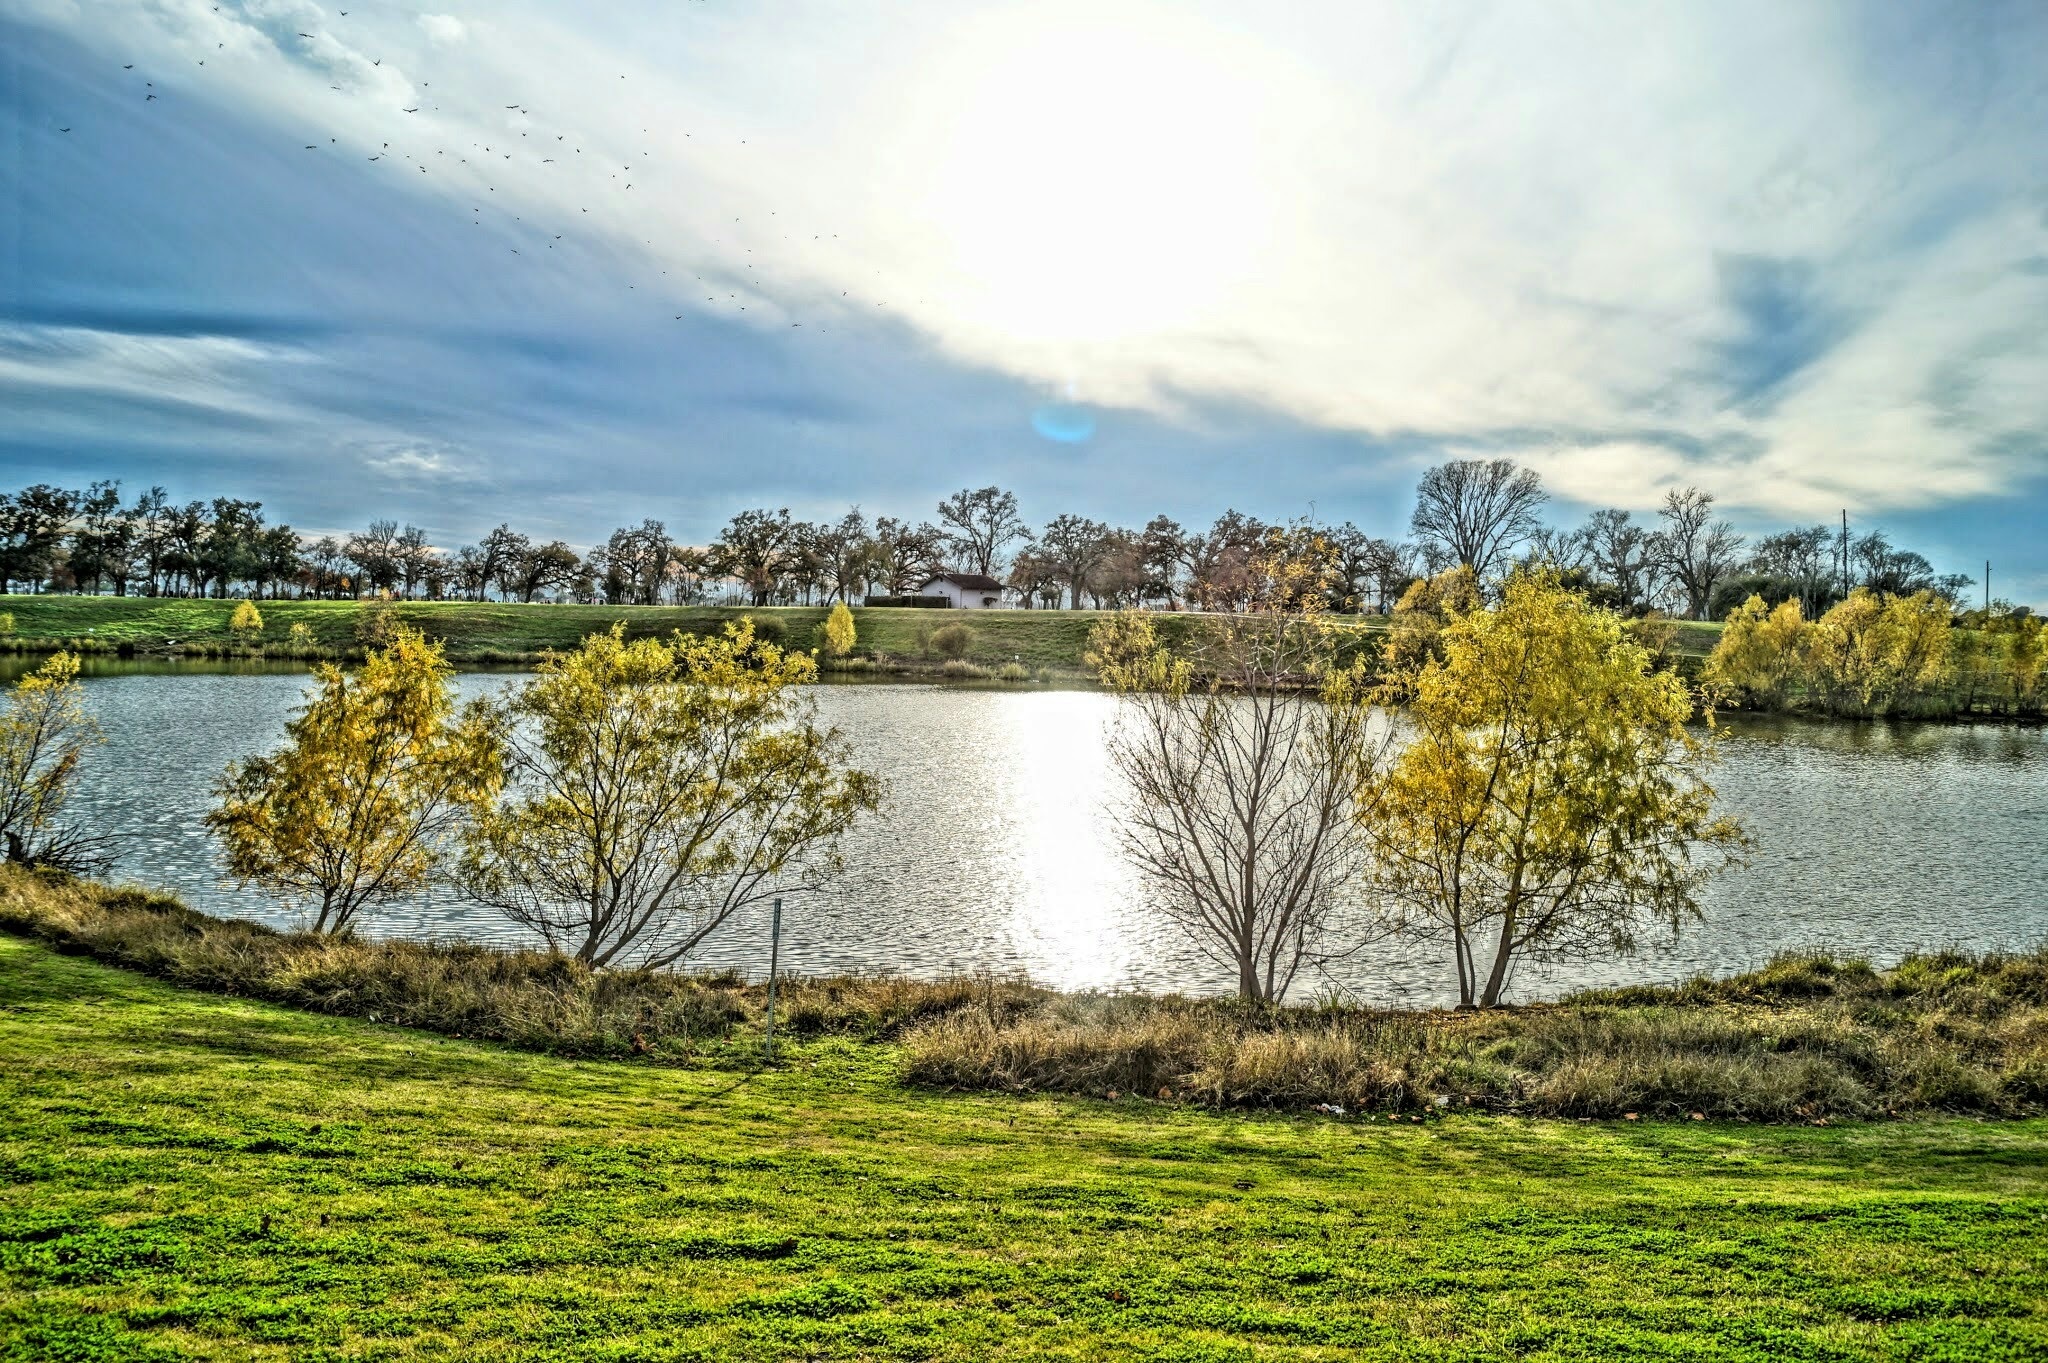
landscape, sea, tree, water, nature, grass, horizon, mountain, cloud, sky, sunset, field, meadow, sunlight, morning, hill, shore, flower, lake, river, evening, reflection, autumn, reservoir, agriculture, wetland, houston, rural area, arthur park